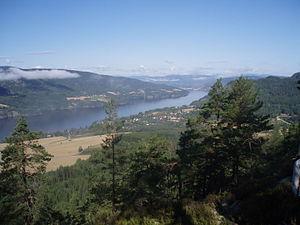
Hjukse ou Hjuksevelta ou encore Hjuksebø est une localité norvégienne de la commune de Sauherad dans le Comté de Telemark.